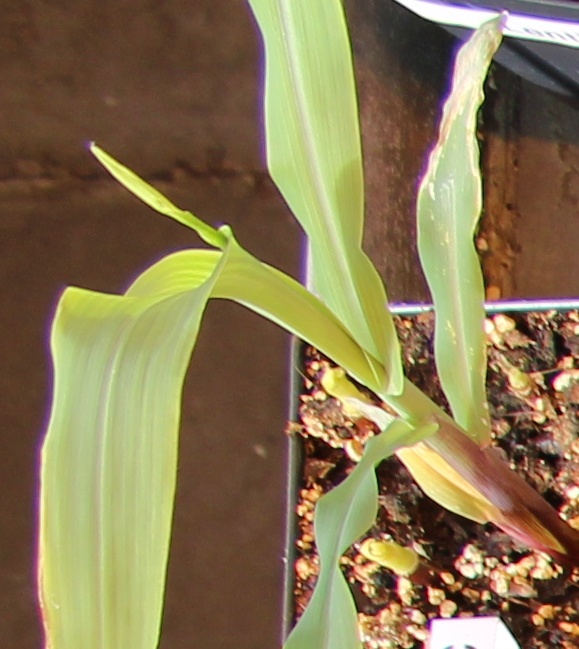
Label: Corn